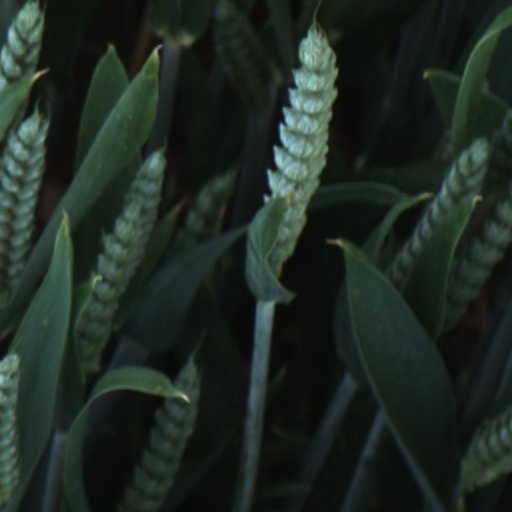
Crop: wheat